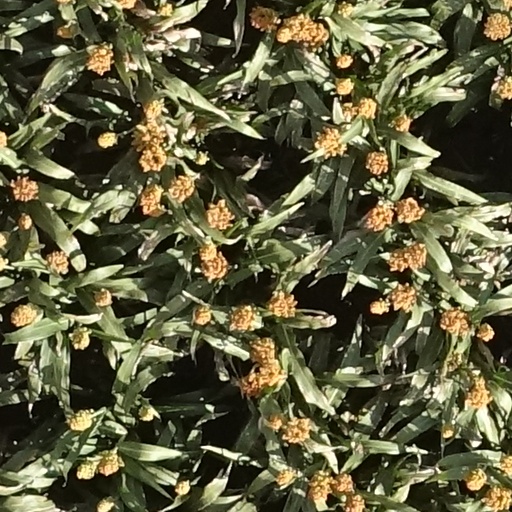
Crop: sorghum